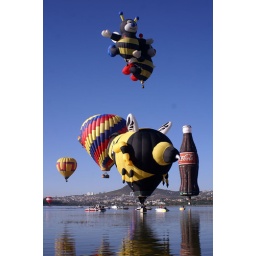
Yellow Jacket , Bees and balloon coca cola mirror reflections in the water